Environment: real
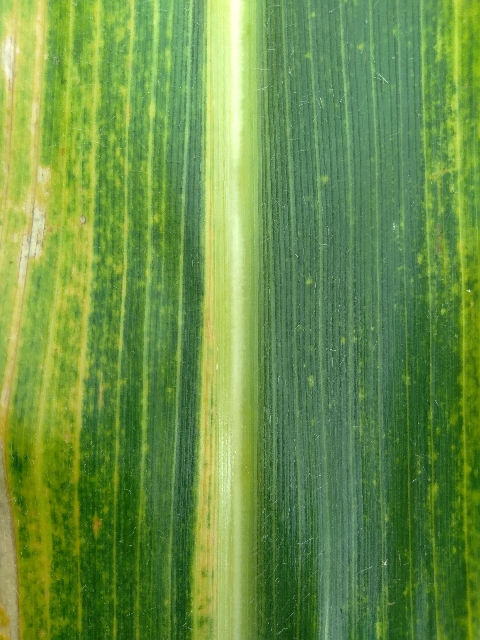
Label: lethal_necrosis